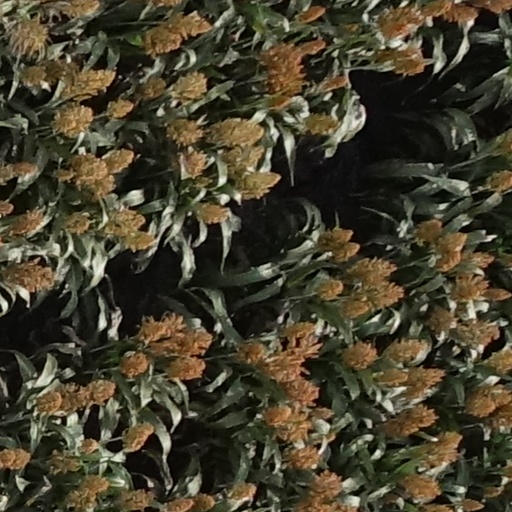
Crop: sorghum